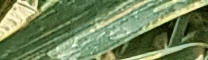
Label: Wheat___Yellow_Rust